Trollie Wallie

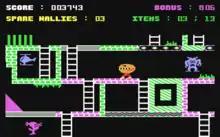

Trollie Wallie is a platform game for the Commodore 64 written by Andrew Challis and published in 1984 by Interceptor Micros. An Amstrad CPC port was released in 1986. "Trollie Wallie" is a sequel to "Wheelin' Wallie" from the same year.